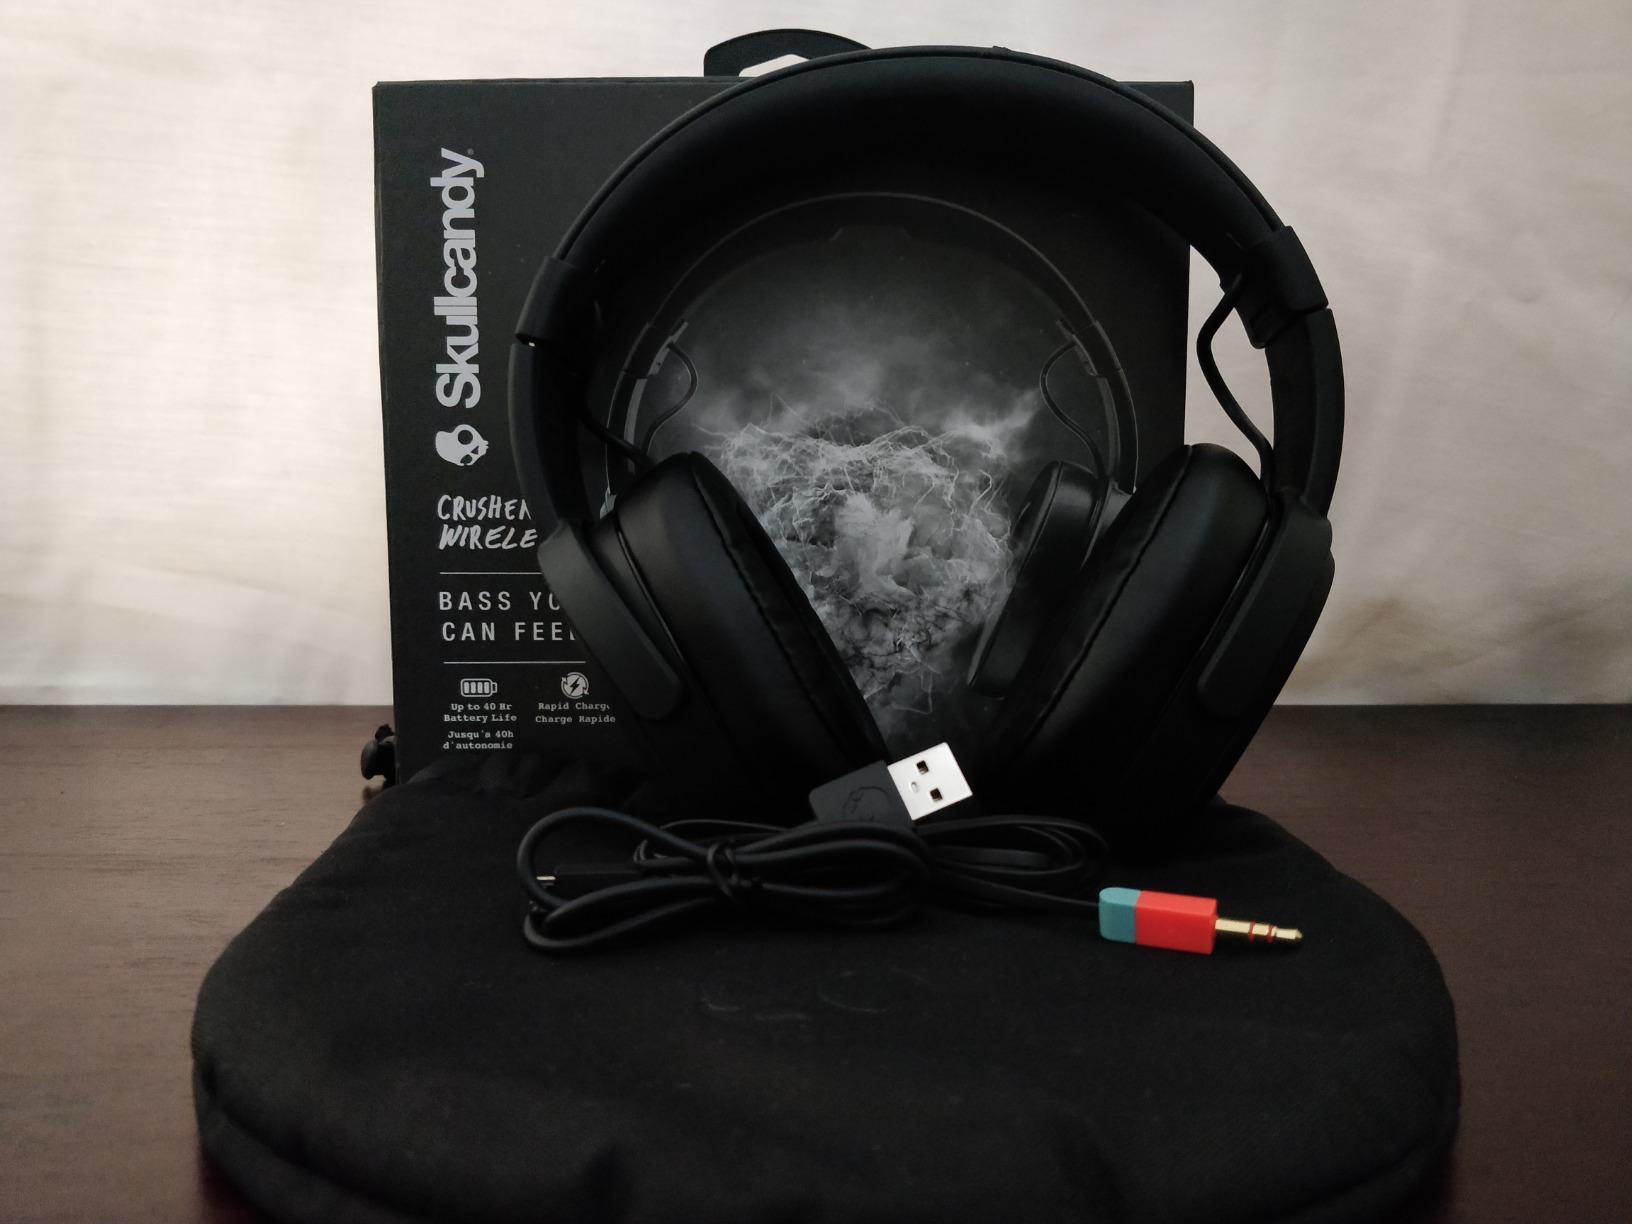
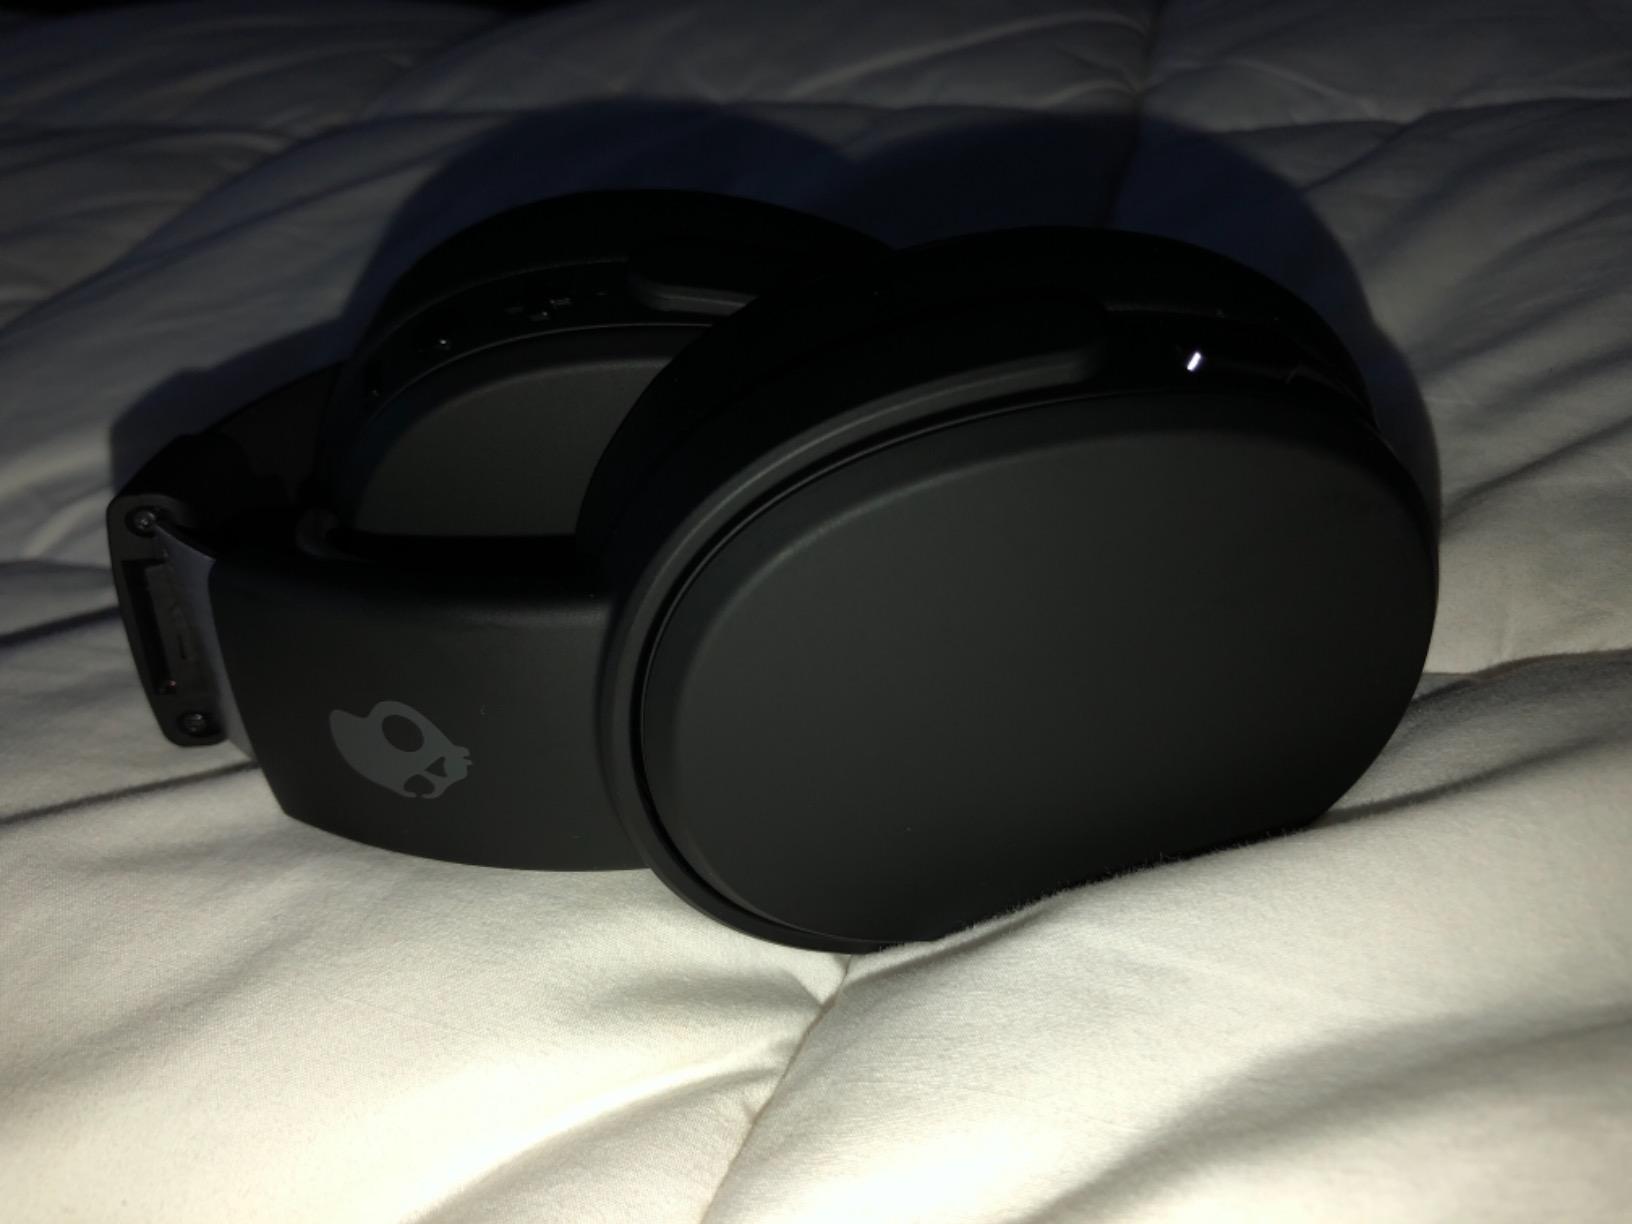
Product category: headphones
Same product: yes